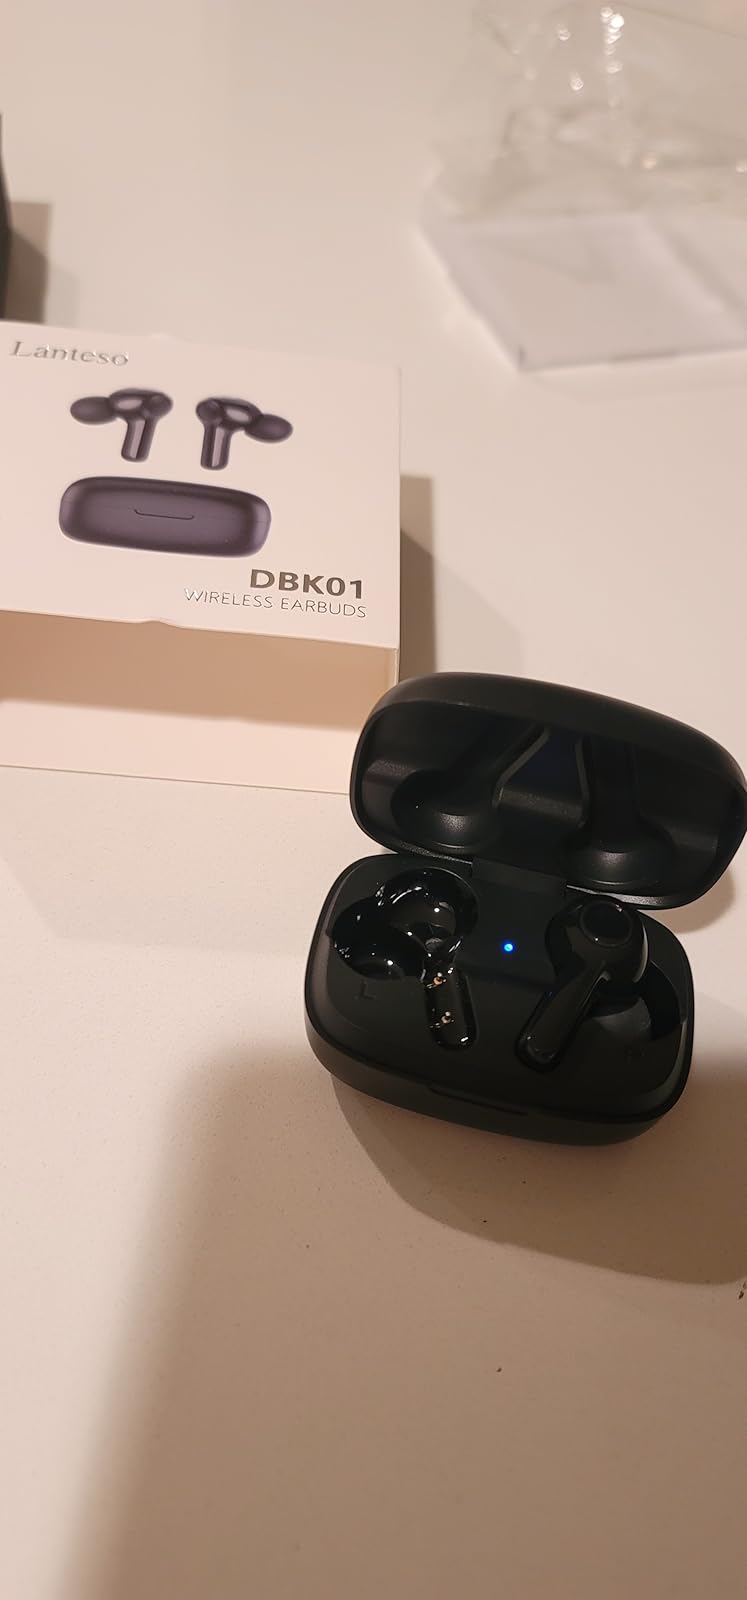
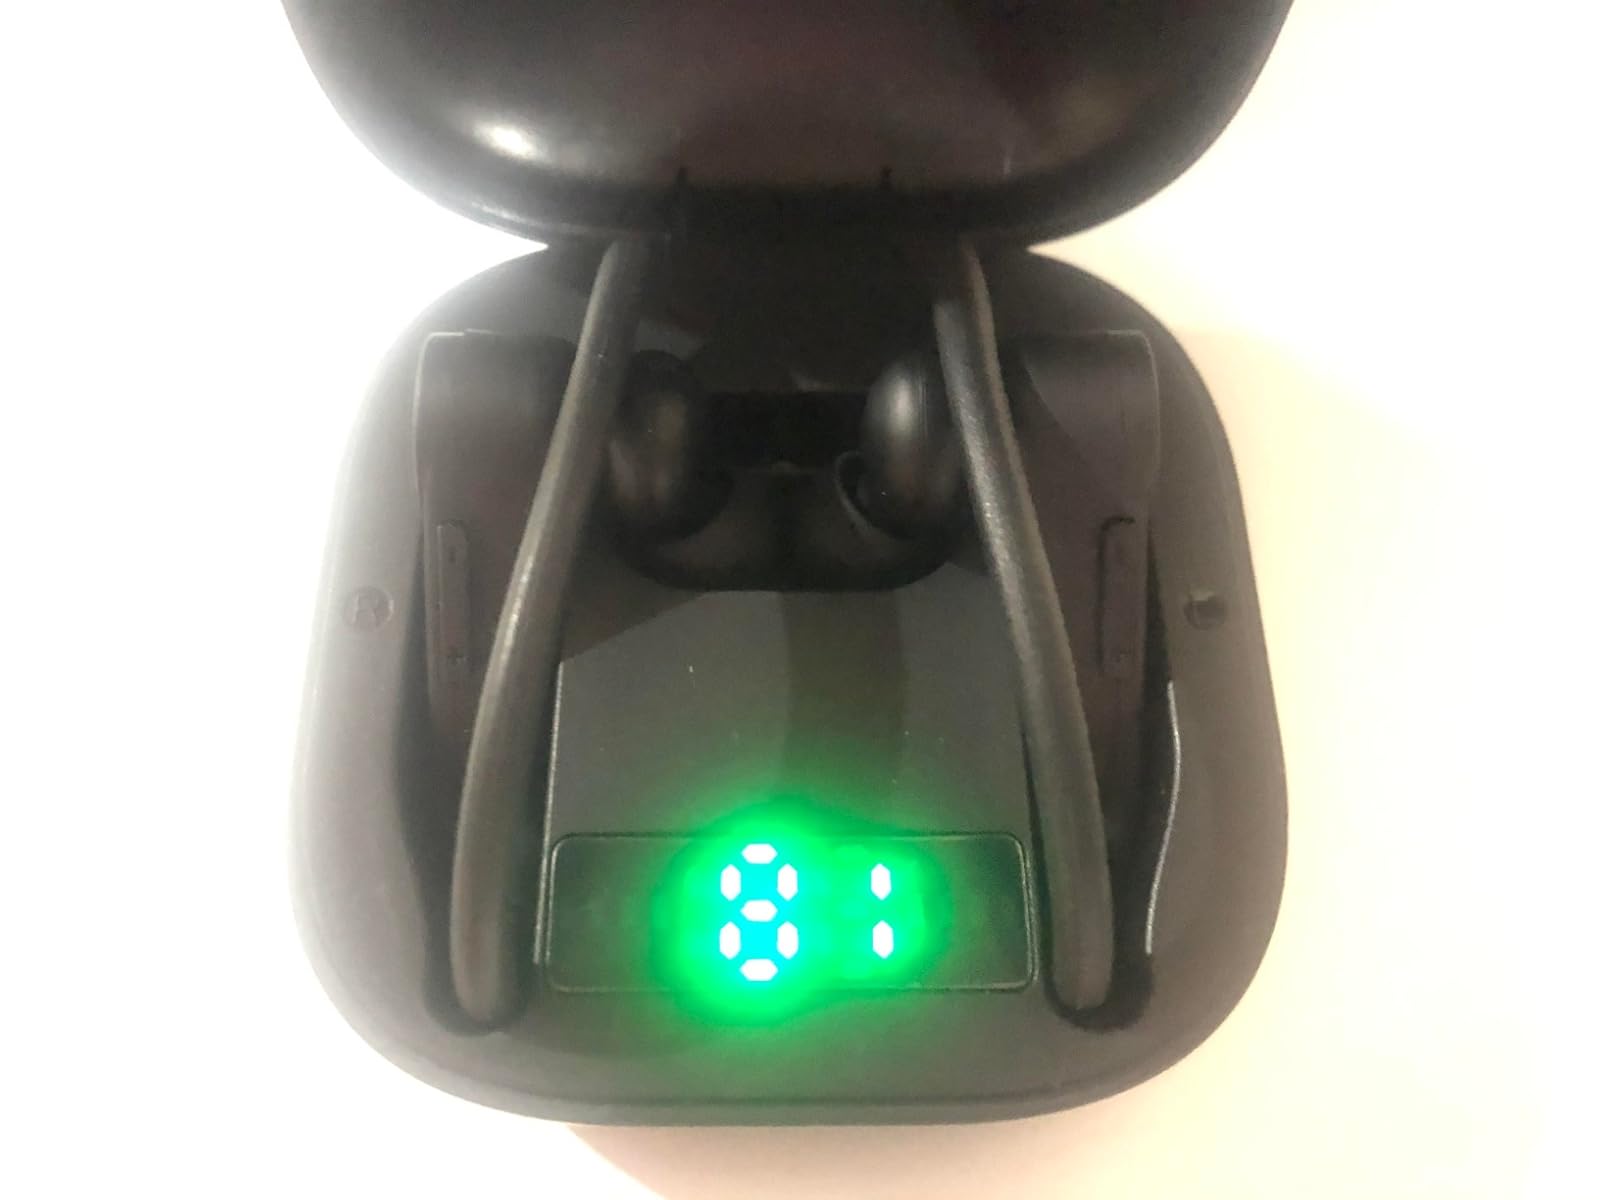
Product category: earbuds
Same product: no